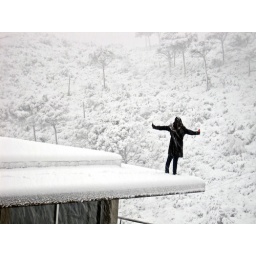
Me in the roof of my house :)